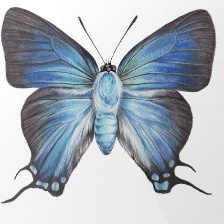
Species: PURPLE HAIRSTREAK